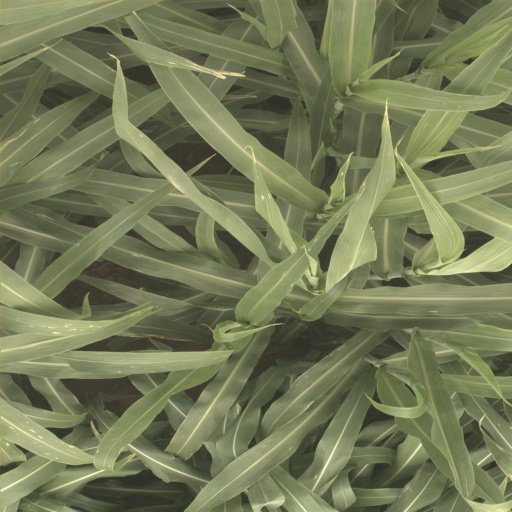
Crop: sorghum